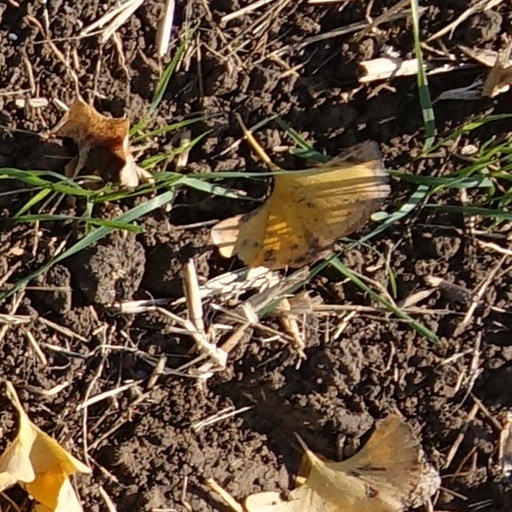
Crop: wheat